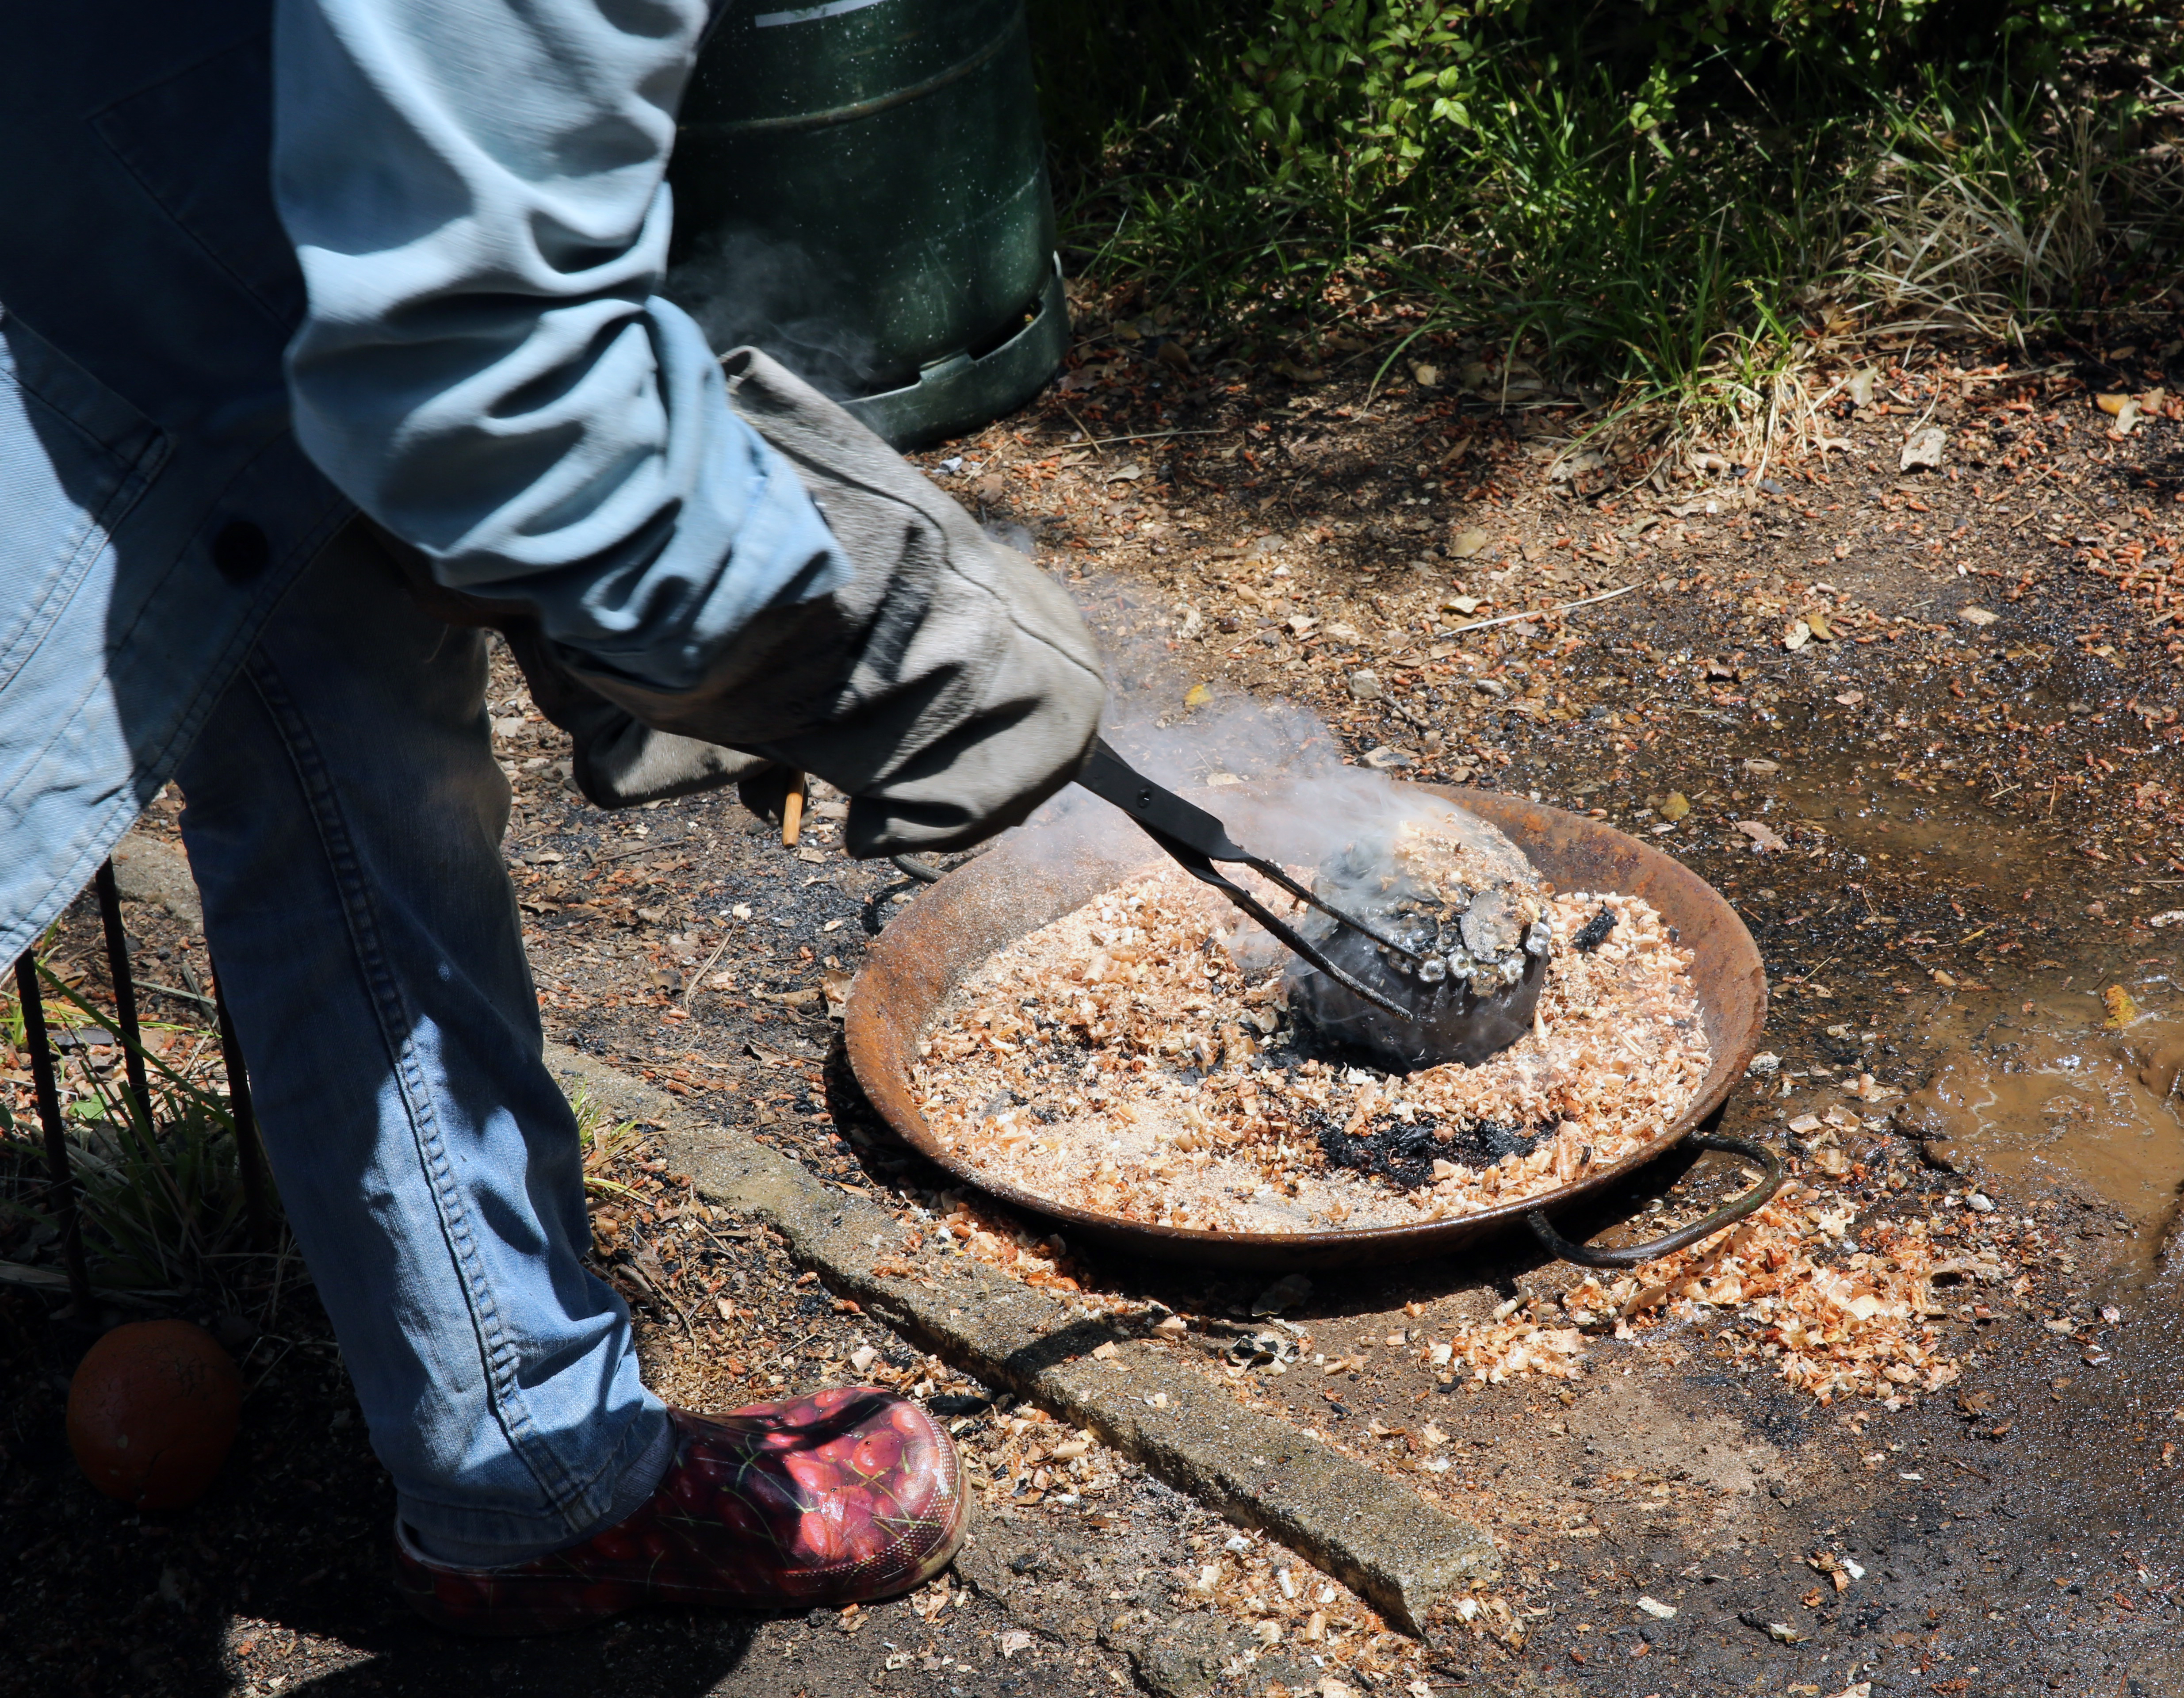
tree, grass, shoe, plant, recreation, france, europe, ceramic, canon, fire, soil, pottery, heat, feu, isasza, languedocroussillon, hrault, eos5d, poterie, exterieur, artisanat, cuisson, ateliercratif, raku, keramik, enamelling, alchimie, wokshop, chaleur, wrme, emaille, vapeurdeau, copeauxdebois, modelage